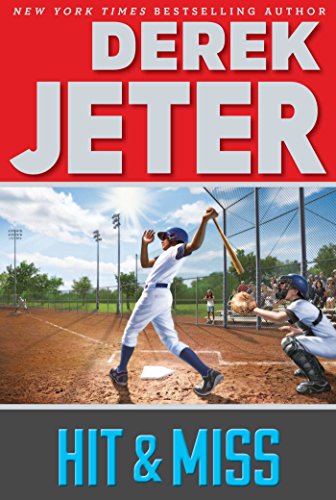
Hit & Miss (The Contract Book 2)
Category: Buy a Kindle
Review Praise for THE CONTRACT: "The Little League play-by-play is exciting, the characters believable, and the lessons many and wholesome, all of which makes The Contract an auspicious start to Mr. Jeter's life after baseball." (The Wall Street Journal )Praise for THE CONTRACT: "The ball game scenes are particularly well done. Jeter is adept at adding nuance to team dynamics…With an automatic audience for this book, libraries would be hard-pressed not to have a copy on the shelf." (Booklist )Praise for THE CONTRACT: "Derek’s determination, positive attitude toward others, and exceptional athletic talent ensure his success. His parents are a remarkable reservoir of wisdom, guidance, and support: defending his baseball dream to a doubtful teacher, suggesting a positive spin on racial slurs directed at their biracial son; and, arranging Derek’s reward of seeing a Yankees game. Factual biographical information and real relationships are smoothly blended with fiction. Engaging descriptions of young Derek’s aspirations and vulnerability, vivid Little League baseball action, and realistic peer and coach conflicts will resonate with middle grade fans. This purposeful, celebrity-authored book focuses on the first of Jeter’s 10 Life Lessons, “set your goals high.” (School Library Journal )Praise for THE CONTRACT: "Plenty of baseball action..." (Kirkus Reviews )Fourth-grader "Derek" works his way through a batting slump, pulls an outsider into his circle of friends, and atones for being a bully in this semiautobiographical sequel co-authored by the recently retired Yankees captain. The actual story is preceded by a good-behavior "contract" between the future star and his invariably strict-but-fair parents, a list of 10 "Life Lessons," plus an introductory note explaining that this episode—the second in a planned 10—will be based on the theme "Think Before You Act." It is entirely a vehicle for platitudes and behavior modeling. Notwithstanding the gibes of his friends, Derek holds out a welcoming hand to Dave, a seemingly standoffish new class- and teammate who turns out to be a lonely rich kid with absentee parents. Meanwhile, Derek's delight at the opening of Little League season turns to determination as he goes hitless through the first three games. Then he angrily gets into the face of a kindergartener who is bullying his little sister, Sharlee, and is called into the principal's office with his parents for a disciplinary conference. Wheeling along past billboard-sized doses of both life and baseball coaching, plus repeated reminders to "stay positive," every plotline ultimately coasts to a salutary resolution: Dave earns general acceptance through improved play on the field; Derek shows sincere remorse for his misdeed and formally apologizes to his victim (who later befriends Sharlee); and the base hits finally start coming as Derek leads his team to the championship game. An altogether trite, values-driven star vehicle—worthy of purpose but aside from occasional game action, as dull as a rain delay. (Kirkus Reviews May 1, 2015)Like his first foray into middle grade sports fiction, The Contract (S. & S., 2014), Jeter presents a fictionalized story based on his own childhood. Each title in the series is based on the principles of Jeter’s Turn 2 Foundation. Hit & Miss revolves around the maxim “Think Before You Act.” Though the moralizing can veer a bit close to didactic, the sharp baseball action keeps the plot moving. This series will have no trouble finding an appreciative audience. (School Library Journal June 2015)Like his first foray into middle grade sports fiction, The Contract (S. & S., 2014), Jeter presents a fictionalized story based on his own childhood. Each title in the series is based on the principles of Jeter’s Turn 2 Foundation. Hit & Miss revolves around the maxim “Think Before You Act.” ...sharp baseball action keeps the plot moving. This series will have no trouble finding an appreciative audience. (School Library Journal June 2015) About the Author Derek Jeter is a fourteen-time All-Star and five-time World Series winner who has played for one team—the storied New York Yankees—for all twenty seasons of his major league career. His grace and class on and off the field have made him an icon and role model far beyond the world of baseball.Paul Mantell is the author of more than 100 books for young readers, including books in the Hardy Boys and Matt Christopher series. From the Author Derek Jeter is a fourteen-time All-Star and five-time World Series winner who has played for one team—the storied New York Yankees—for all twenty seasons of his major league career. His grace and class on and off the field have made him an icon and role model far beyond the world of baseball.Paul Mantell is the author of more than 100 books for young readers, including books in the Hardy Boys and Matt Christopher series. From the Artist Derek Jeter with Paul Mantell From School Library Journal Gr 4–8—Like his first foray into middle grade sports fiction, The Contract (S. & S., 2014), Jeter presents a fictionalized story from his own childhood. Each title in the series is based on the principles of Jeter's Turn 2 Foundation. Hit & Miss revolves around the maxim "Think Before You Act." Though the moralizing can veer a bit close to didactic, the sharp baseball action keeps the plot moving. This series will have no trouble finding an appreciative audience. Excerpt. Hit & Miss Chapter One SEASON OF HOPE “Derek!” Derek threw down his pencil. He’d been doing his homework, even though it was only Saturday morning. Running to the top of the stairs, he looked down to see his father in the living room, holding a basketball. “Almost finished, Dad. Just one more math problem.” The rule in Derek’s house was, you had to finish your homework before you were allowed to go play. It was right there in his contract with his parents, the one he’d signed the year before. He hadn’t looked at it lately—his dad kept the original safe in his bedroom drawer—but Derek was pretty sure he remembered it all by heart. “Perfect,” his dad said. “I just finished one of my homework assignments for this weekend too.” He wasn’t kidding. Charles Jeter was in his final year of classes at Western Michigan University, studying for a master’s degree. His dream was to be a counselor for kids at risk, and Derek knew that meant a lot to his father, but being with his own kids was just as important to Derek’s dad. Derek could hardly wait. Basketball was fun, and he was proud of his progress over the winter. This was his chance to show his dad just how much better he’d gotten. But the truth was, Derek’s mind wasn’t on basketball, and it wasn’t on homework, either. Because today—this afternoon—was the start of the Little League baseball season. In fact, this afternoon was his first practice! To Derek, no other sport was as important as baseball. His life’s goal was to be the starting shortstop for the New York Yankees. He only hoped he still remembered how to hit, after the offseason. For six months a year there wasn’t much baseball being played in Kalamazoo, Michigan, where long snowy winters were the rule. His dad had taken him to the batting cages twice in the past two weeks, but it was still so cold out that every time Derek hit the ball, his hands stung. “I thought you wanted to show me your new jump shot,” his dad called after him with a little laugh. “You’d better get that math problem figured out.” Derek didn’t take the time to answer. He went back to his desk, sat down, and concentrated, long enough to finish his homework and tie his sneakers. Then he raced downstairs to follow his dad, mom, and sister, Sharlee, out the door. They all piled into the family station wagon, and drove off to the university’s outdoor basketball courts for a thrill-packed game of H-O-R-S-E! Sharlee loved to be a part of their games, even if she was too little to put the ball into the basket without someone holding her up. Her usual job was ball-hawk, retrieving the balls that got away and bringing them back to the players. Meanwhile, Mom did the scorekeeping, just to make sure there was no confusion or disagreement. She worked full-time as an accountant for a company, and she’d taught Derek to love math. Derek was eager to show his family what he could do on the basketball court. He even dared to hope he would beat his dad at H-O-R-S-E, though he knew that wasn’t likely. His dad was a really good athlete, and he was just as competitive as Derek. Derek sometimes got frustrated when he lost, as he always seemed to. But he knew his dad would never lose on purpose just to make Derek happy. Derek didn’t want to win that way anyhow. It wouldn’t feel like winning, really. Every time he lost to his dad, it just made him want to work harder, so he could beat him the next time, or the time after that—or at least someday. “Okay, you go first, Derek,” his dad said. “Let’s see what you’ve got.” Derek dribbled a couple of times, drove to the basket, did a 360-degree turn in midair, and sank the layup off the backboard. Then he turned to wink at Sharlee. “Whoa!” his mom shouted. “Nice.” “Yay, Derek!” Sharlee yelled, giggling as she went to get the ball. “Hey, now,” Mr. Jeter laughed. “No playing favorites. Give me that ball, Sharlee. Here, old man. Let me show you how it’s done.” He drove to the basket and easily made the same shot Derek had. Sharlee and Mrs. Jeter applauded, but not half as hard as for Derek. “Okay. What else have you got?” he asked Derek. This time Derek dribbled between his legs, pulled up, and sank a fifteen-foot jumper. “All right, all right,” Mr. Jeter said, nodding as Sharlee and Derek’s mom whooped and hollered. He tried the between-the-legs move but got caught up and tangled, and the shot wasn’t even close. “That’s H for you,” Mrs. Jeter announced, pointing to her husband. Derek made a move, froze, and sprung into the air, letting a shot fly. The ball swished right through the net. His dad’s imitation came close but clanged off the rim and out. “H-O,” Mrs. Jeter called out. “Amazing, Derek!” “Nice shot,” said his dad. “I’ve got to hand it to you. You’re looking good there. Let’s see if you can make that same one again.” Egged on by his dad, Derek took up the challenge. It was a long and difficult shot, but he’d learned to do it almost with his eyes closed. He lined it up, lifted off—but just as he was about to let it fly, Sharlee yelled, “Derek’s gonna win!” Her cry startled him, throwing his shot off by just enough for it to miss the rim. Derek groaned in frustration, but he didn’t blame it on Sharlee. He knew she was only five and couldn’t contain her excitement sometimes. Now it was Mr. Jeter’s turn. He did a double-fake quick drive to the basket, and then sank the layup from the far side with his left hand. Derek gritted his teeth. He’d never made that shot yet. But he was determined to this time. Sharlee handed him the ball, and he made the double move—but lost control of the ball. “Bzzzz!” his dad said, mimicking the buzzer. “H-O to H,” said Mrs. Jeter. “Getting interesting here.” Soon the game was tied, and then Derek fell behind by one letter. But Derek took advantage of a miss by his dad to throw in a hook shot from fifteen feet. Mr. Jeter couldn’t match that one, and the game was tied again at H-O-R. Suddenly Sharlee said, “Daddy, I want to shoot now.” “I know, Sharlee, but the game’s not over yet,” Mr. Jeter said. “When we’re done, it’ll be your turn.” “But I wanna shoot the ball!” Sharlee had a pretty good shot for a five-year-old, even if you did have to hold her up near the hoop. In fact, she was a really good overall athlete for her age. It must be hard for her to watch other people play and not be part of it, Derek realized. Just then he saw his buddy Vijay riding by the courts on his bike. “It’s okay, Dad,” he said. “Let Sharlee shoot now. We’ll take a time-out for a couple minutes.” Mr. Jeter saw Vijay, shrugged, and nodded. He bent down so that Sharlee could leap into his arms and take some shots. Mrs. Jeter got up and handed her the ball, while Derek turned and yelled, “Hey, Vij!” waving to get his friend’s attention. Vijay slowed his bike and came to a stop on the other side of the chain-link fence. His bike basket was filled with newspapers. Vijay had a morning route on Saturdays, delivering papers from Mount Royal Townhouses, where they both lived, all the way down the avenue to the university, about a mile away. With the money he earned, he bought heaps of baseball cards. Vijay had the best collection in the neighborhood. He was baseball crazy, in fact, and it was all thanks to Derek, who’d taught him the game when Vijay and his family had first arrived in Kalamazoo. “Hey, Derek,” he called. “Where’s your mitt? We’ve got practice this afternoon. Don’t you want to warm up first?” “Busy, Vij,” Derek answered, nodding toward his family. “One last game of H-O-R-S-E. Gotta beat the big guy, show him who’s got game.” “Oooh, I don’t know, Derek,” Vijay said, grinning but shaking his head. “Your dad is really good. No one can ever beat him.” “Not either of you guys, that’s for sure,” Mr. Jeter said, overhearing. “How ’bout it, old man? You quitting already?” “Not a chance,” Derek shot back. “Guess who I found out is on our team,” said Vijay. “Jeff Jacobson. And Jason and Isaiah, too. Practically our whole gang from the Hill!” “Awesome,” said Derek, excited. The year before, most of his friends had been on other teams. “Gotta go take care of business now, Vij. See you at the field.” “For sure. Go, Red Sox!” “Ouch.” Derek winced. Why did his team have to be the Red Sox? As a passionate Yankees fan, he always rooted against the real Red Sox. And he’d never been on a team called the Yankees yet. This would be the second year in a row that Derek and Vijay were on the same team. Vijay wasn’t very good at sports, but Derek had worked with him on his baseball game, and he was definitely improving every year. And it was great that a bunch of their other friends were on the team. “HEY!” Derek shouted as his dad stole the ball, taking advantage of Derek’s mind wandering. “Gotta pay attention!” Mr. Jeter said, sinking a perfect shot from the foul line. Derek figured it would be an easy shot to duplicate. But the “time-out” had somehow thrown him off his rhythm. To his and everyone else’s surprise, he missed off the back rim. “Point game,” said his dad, cocking his head to one side. “That’s H-O-R-S for Derek,” Mrs. Jeter announced. “H-O-R for you, Jeter.” “Jeter” was what she called her husband, and he called her “Dot,” short for Dorothy. They both called Derek “old man,” even though he wasn’t a man yet—and he certainly wasn’t old. One more letter and his dad would win. Again. Derek gritted his teeth, determined not to go down without a fight. They went at it for ten more minutes, both of them on fire, hitting shot after shot. Then, finally, Derek missed one. The ball went out of bounds, hitting the fence right next to Sharlee—but she didn’t even budge to get it and throw it back to them. “Come on, Sharlee. Let’s have the ball,” Mr. Jeter called to her. But Sharlee wasn’t listening. She was standing at the fence, staring across the street at two boys who were passing by. Derek noticed that one of the boys was looking back at her. He seemed older than Sharlee by a year or so, although he was almost Derek’s size. Sharlee had a frown on her face, and that was strange, because she was almost always happy and bubbly. “Hey, now,” said Mr. Jeter. “What’s the matter, Sharlee? Are you not feeling well?” “I’m fine,” Sharlee said. “FINE.” She slowly turned back around. “I’m thirsty. Is there anything to drink?” “I brought some juice,” said Mrs. Jeter. “Here, come on and sit by me.” Sharlee went over to her mom and sat down. Derek turned to his dad. “What’s up with her?” he asked. “Beats me,” said Mr. Jeter. “I’ve never seen her lose interest in a ball game like that.” “Me neither,” Derek agreed. He looked down the street to where the two boys were walking. They were sharing a joke, it seemed, both of them laughing and looking back in Derek’s direction. “You don’t have to talk about it if you don’t want to,” Mrs. Jeter told Sharlee. “But I hope you know that talking about things can help make them better.” “Come on, old man,” Mr. Jeter said to Derek. “Let’s finish this thing and see who’s boss around here.” Derek knew his dad was saying they should give Sharlee some privacy with her mom. He also knew he had a chance to finally beat his dad at something! That was before Mr. Jeter sank a thirty-footer, too long a shot for Derek to hit. His shot fell two feet short, and the game was suddenly over. Now it was Derek’s turn to be sullen, but not for long. His dad came over to him and clapped him on the back. “Good game, old man. Your shot is getting there, it really is. Nice ballhandling, too. Very impressive.” It was a sincere compliment, and it made Derek feel much better about losing to his dad yet again. In the car on the way home, Sharlee still seemed out of sorts. Derek wondered what had turned her from her usual self into this silent, sulking little girl . . . . He was determined to find out, but for now he had to eat and get going. His new team was waiting for him, and he didn’t want to be late! His mom turned around in the front seat and said, “You know, Derek, I was looking at the Tigers’ schedule for this season, and I saw that the Yankees are coming to town in the beginning of June.” It took him a second to realize she was talking about the major leagues, not Little League. “What? Mom, Dad, can we go? Can we, please?” Derek loved nothing more than watching his beloved Yankees play, especially live. In the summers he often got to go to Yankee Stadium with his grandma, who lived in New Jersey and was the world’s biggest Yankees fan. But it was rare that the Yankees came to Detroit, usually only once a year. “Well, let’s see,” said his mom. “Have you been keeping up with your contract?” “Totally!” Derek said. “Are you sure?” his dad asked. “When was the last time you read it over?” “Um . . .” “Not lately, I know that,” Mr. Jeter said with a crooked grin. “Because I’ve got it in my drawer.” “I know it by heart!” Derek insisted. “And you know I’ve been doing good at following it.” “?‘Well,’ not ‘good,’?” his mom corrected him. “?‘Well,’ I mean. So I think we should all sign a new contract, saying you agree to take me to the Yankees-Tigers game as a reward for keeping my old contract!” His parents looked at each other and smiled. “Well, at least he’s not afraid to stick up for himself,” said Mrs. Jeter, and they all laughed—all except Sharlee. “Okay, Derek, you’ve made your point,” said his dad. “Never mind any new contracts. If you keep to all the rules between now and June, we’ll take you to that game.” “Woo-hoo!” Derek yelled, exultant. He could feel the thrill of the coming baseball season coursing through him. The major-league season had started weeks ago, but today was the start of his baseball season. He couldn’t wait for practice to start!
Features: The second middle grade book in the | New York Times | bestselling Jeter Publishing imprint, | Hit & Miss | is a baseball novel inspired by the youth of legendary sports icon and role model Derek Jeter. | “Just try to make solid contact, stay level and in control. Positive thoughts only, right?” That’s the advice Derek’s father gives him about batting—and a lot more. It seems that Little League season is here. Throughout the long Michigan winter, Derek thought that Opening Day might never come. Now at last he can pursue his dream of one day playing shortstop for the New York Yankees. As luck would have it, he’s on the Red Sox this year, and they seem to have more talent than the Tigers, the team he was on when last season ended in disappointment. His best friend, Vijay, is with him again, and Derek gets the same number—13!—that his father wore in college. Now if the new kid with the chauffeur turns out to be a player, well, the Red Sox might just win it all. But as Derek finds out, both baseball and life are hard. Before the season is over, he’ll break out of a slump, bring his teammates closer together, learn a new sport, solve the mystery of why his sister Sharlee seems so quiet, and suffer the consequences for violating “The Contract” he had signed with his parents. Before he can move closer to his dream, there are many lessons to be learned.